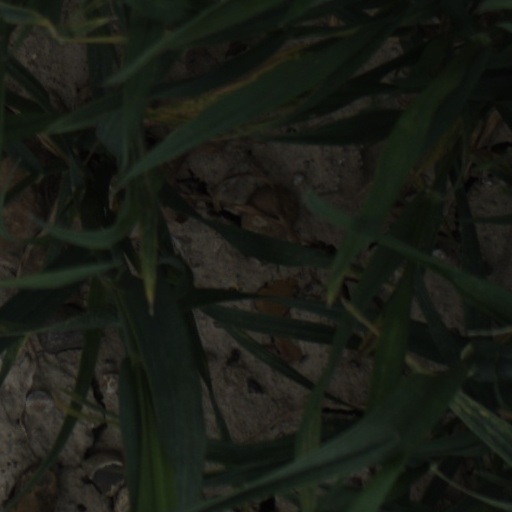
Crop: wheat